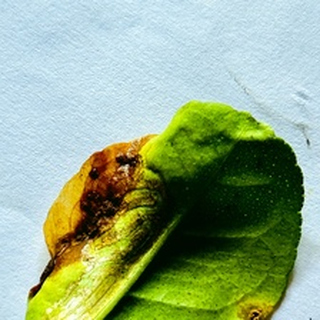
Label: lemon_citrus_canker